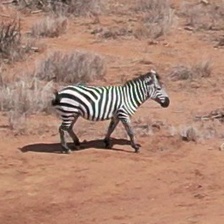
Pose orientation: right